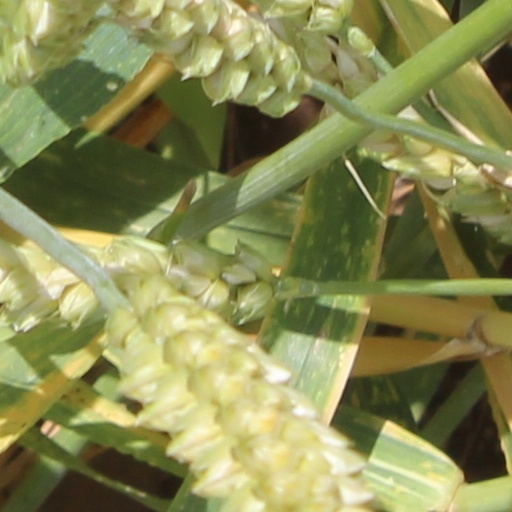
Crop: wheat